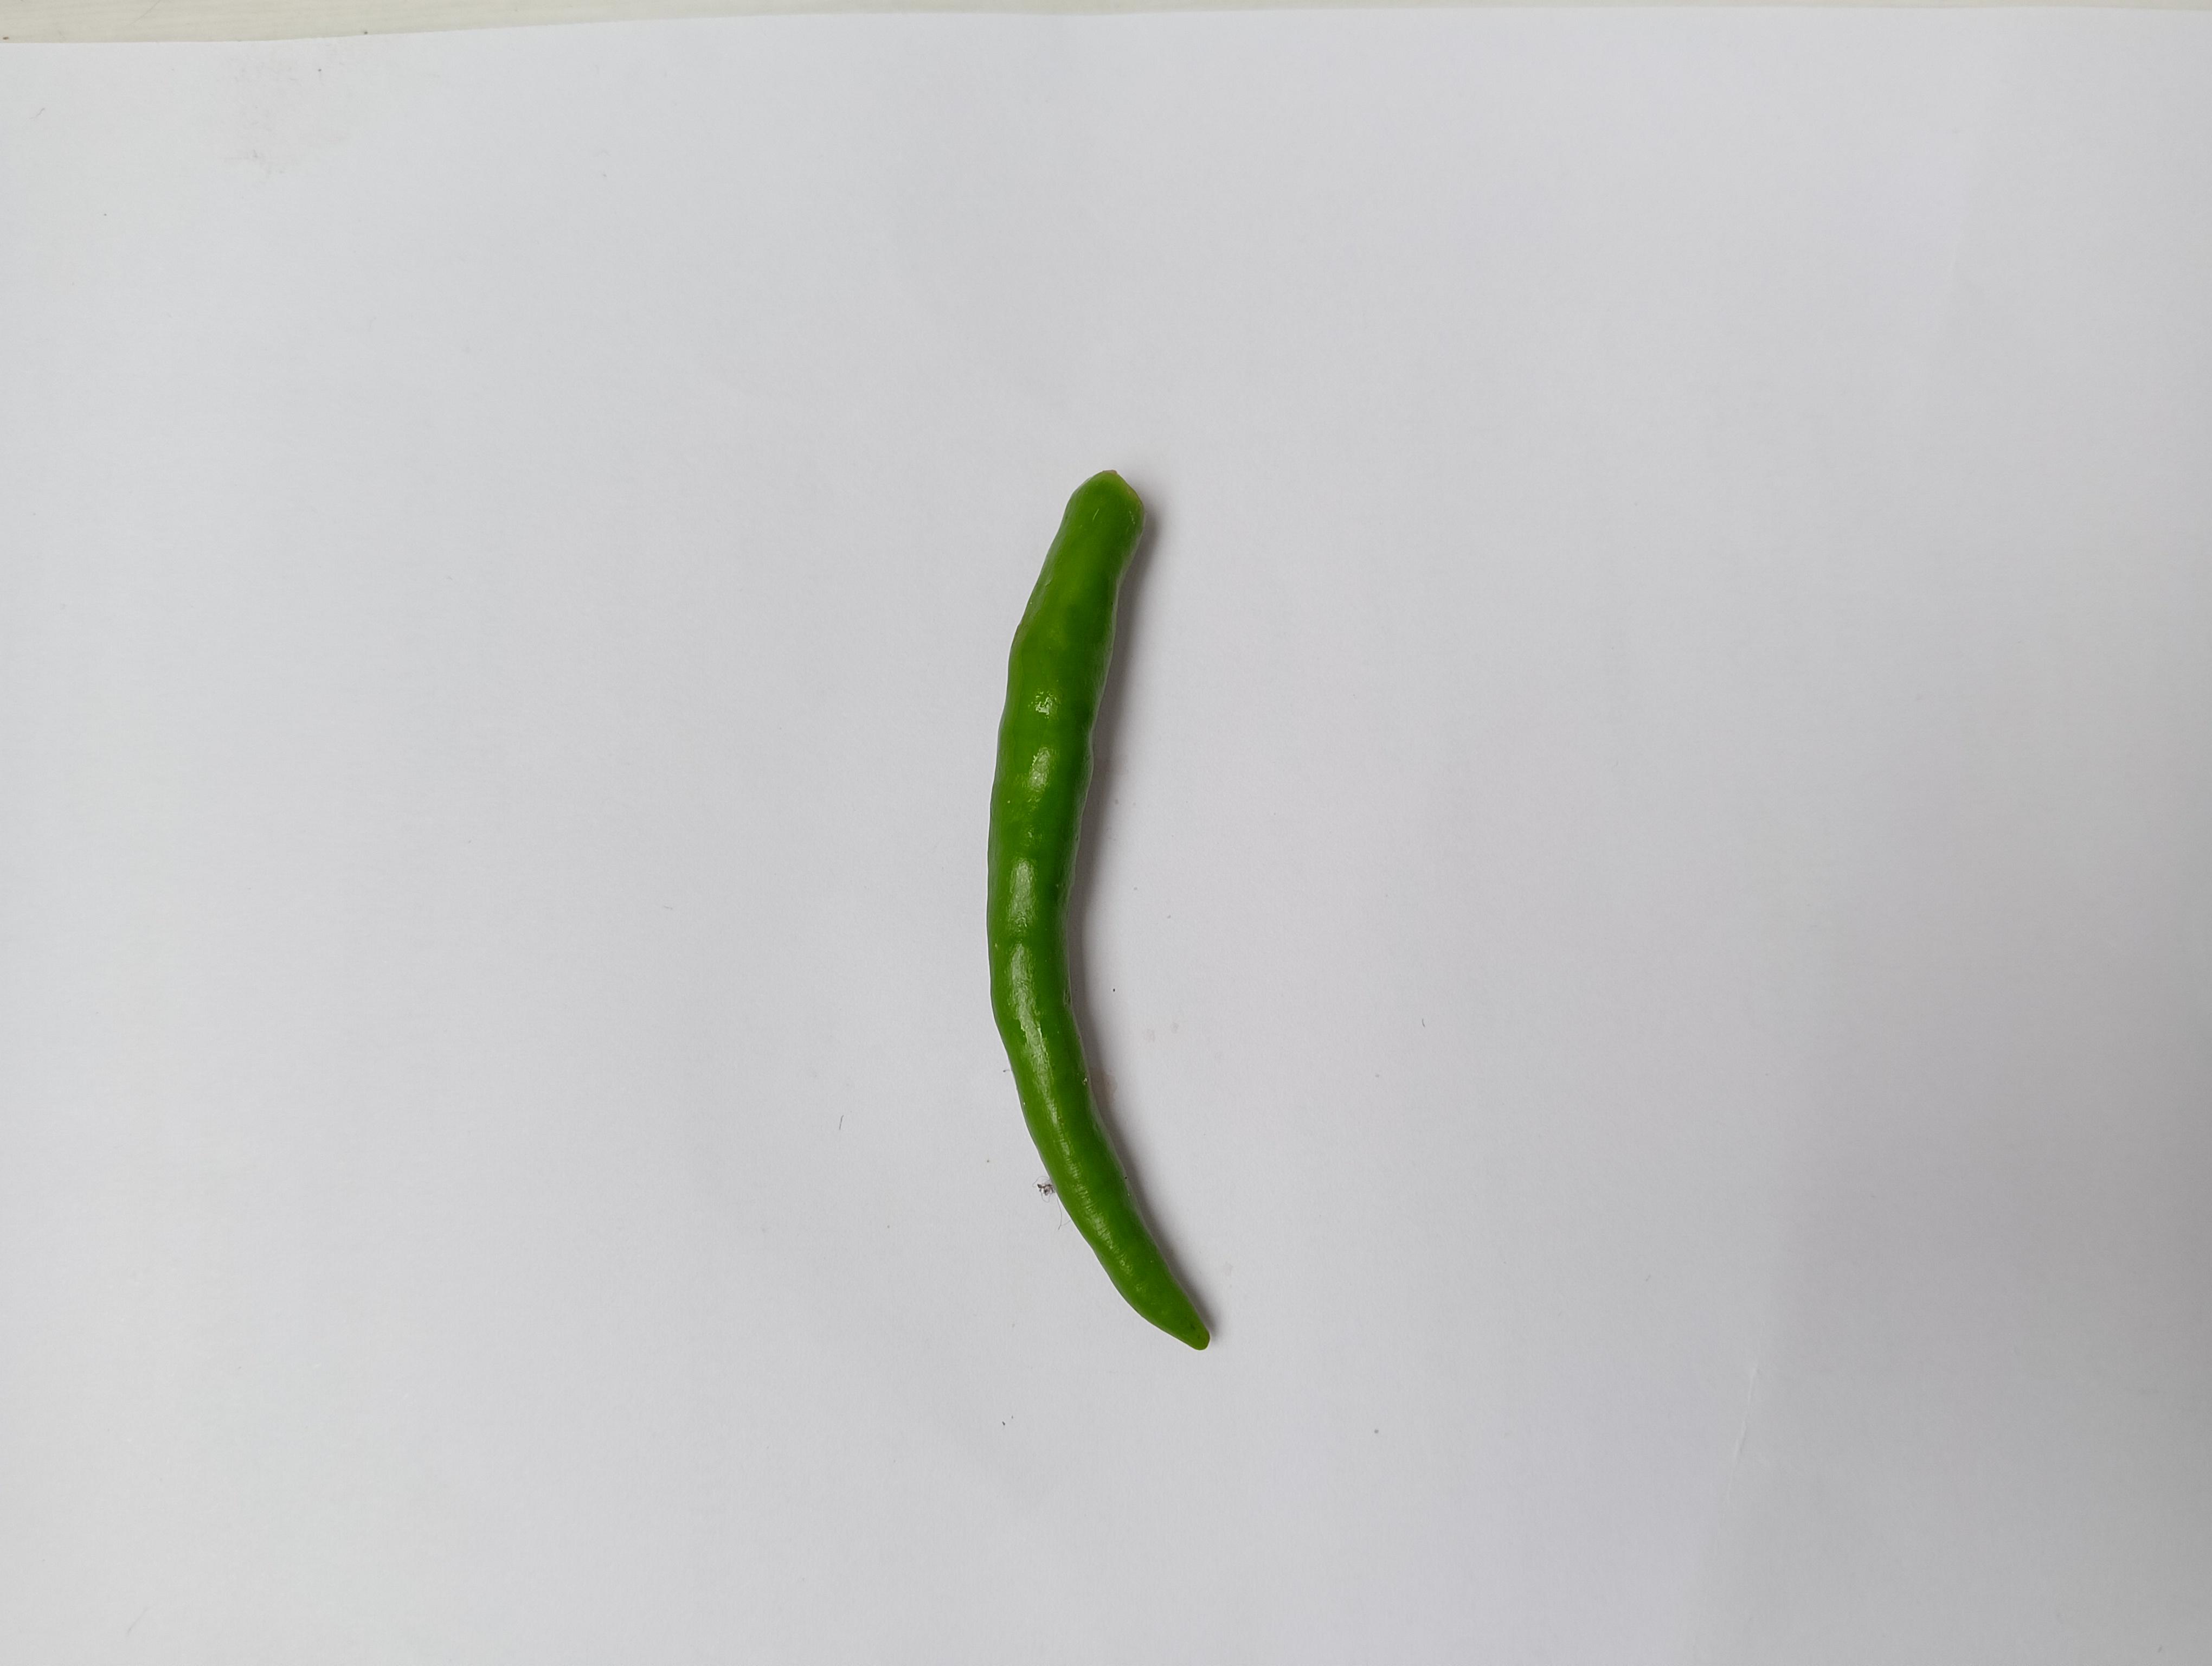
Label: Green Chili